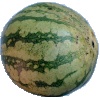
Label: watermelon